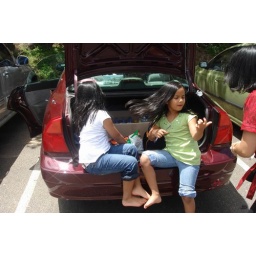
frankston beach - sand in my legs